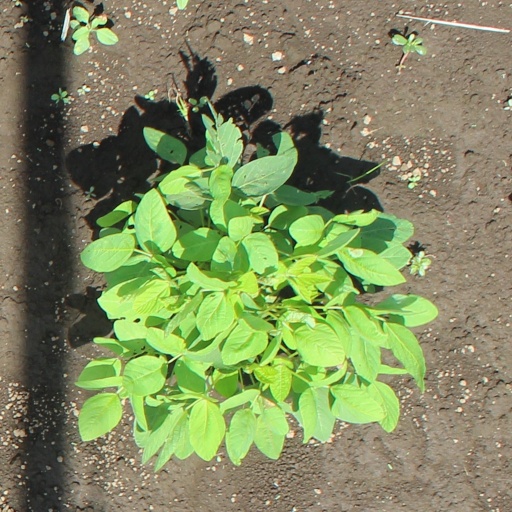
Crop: soybean